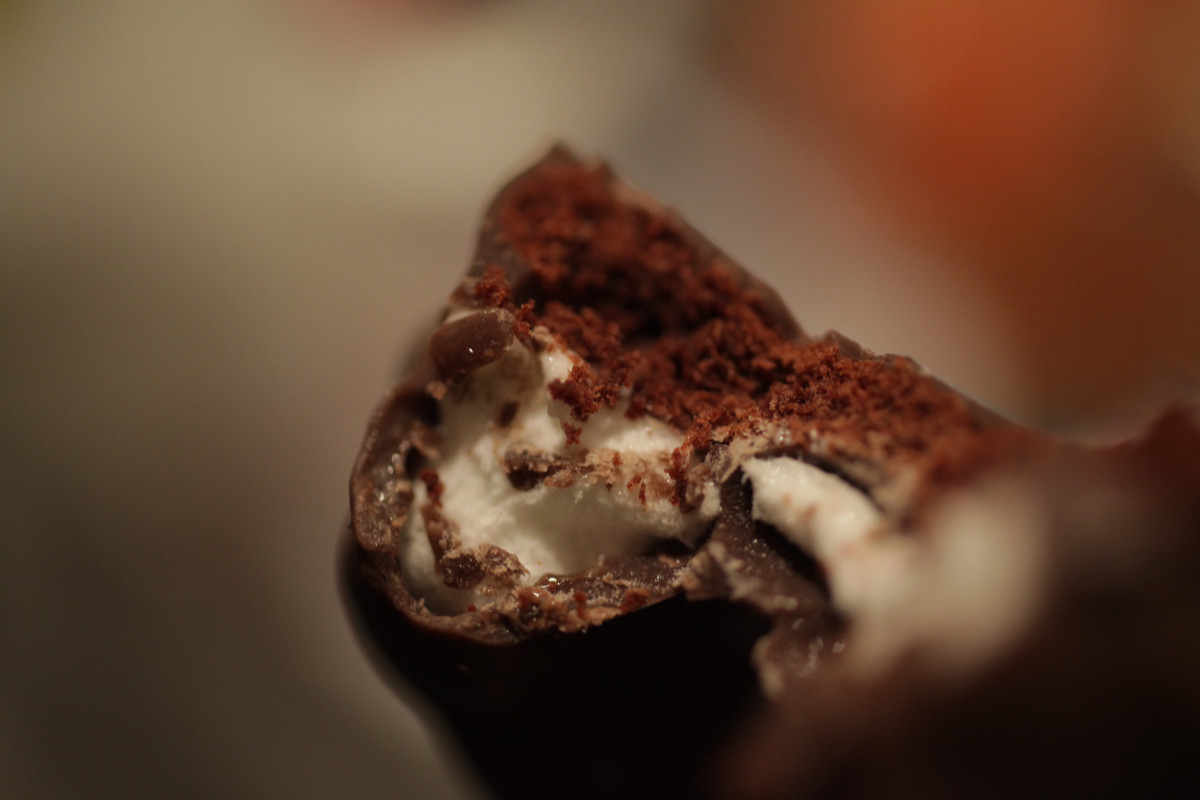
Tags: leaf, flower, food, close up